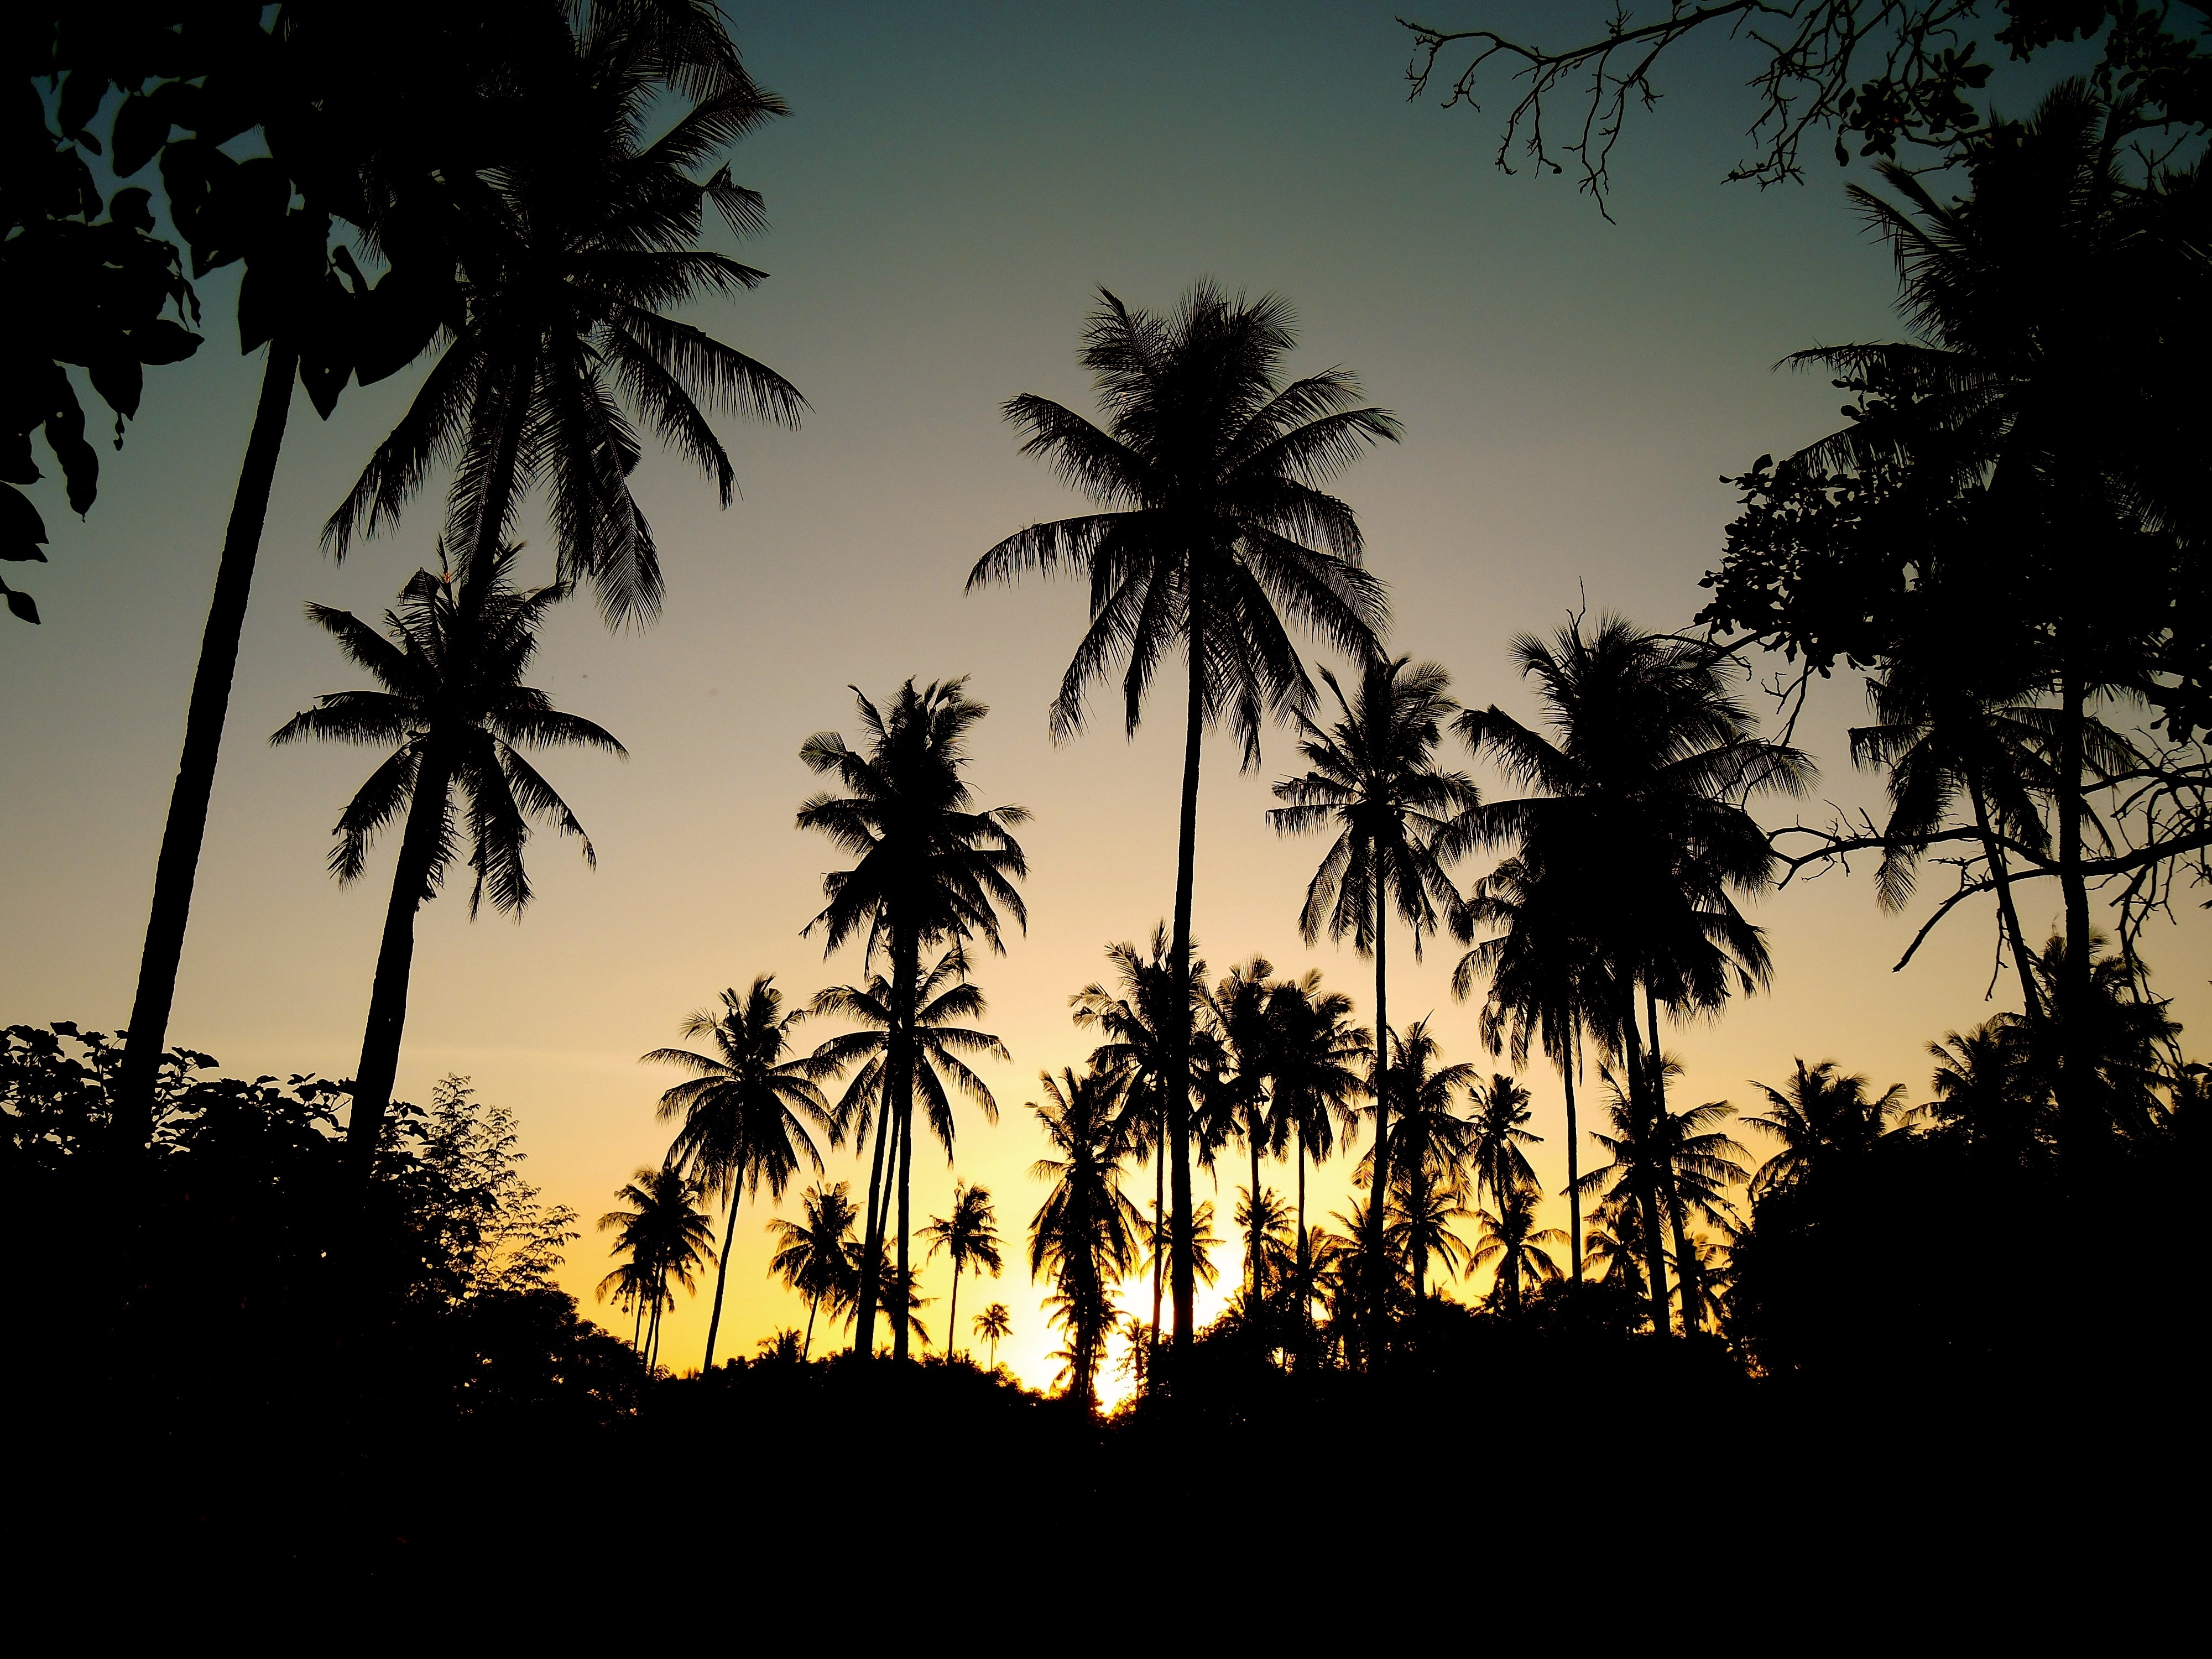
tree, nature, branch, plant, sky, sunset, sunlight, morning, leaf, flower, dawn, vacation, dusk, evening, palm, tropical, tourism, savanna, trees, tropic, backlight, exotic, silhouettes, tropics, flowering plant, woody plant, land plant, arecales, palm family